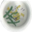
Label: bowl